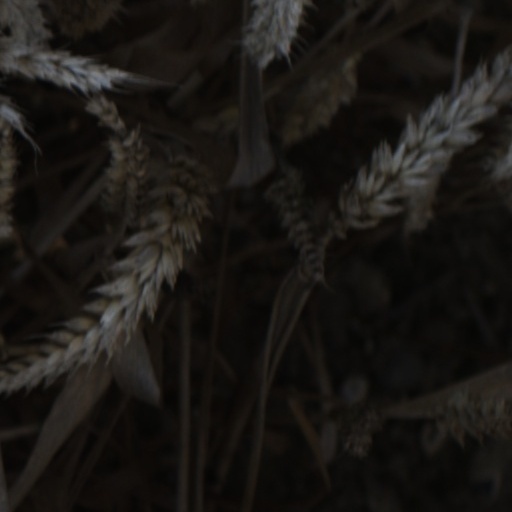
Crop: wheat